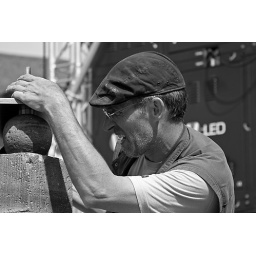
One of the two master stone masons who are restoring the old fountain in the market square